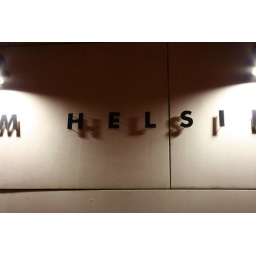
Helsinki, H-L-S ... wait a minute! On the wall of the Biomedicum main building in Meilahti, Helsinki.